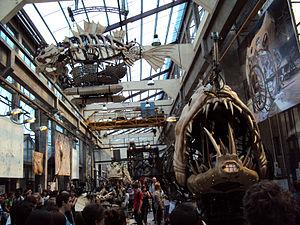
La galerie des Machines de l'îIe à Nantes en 2011